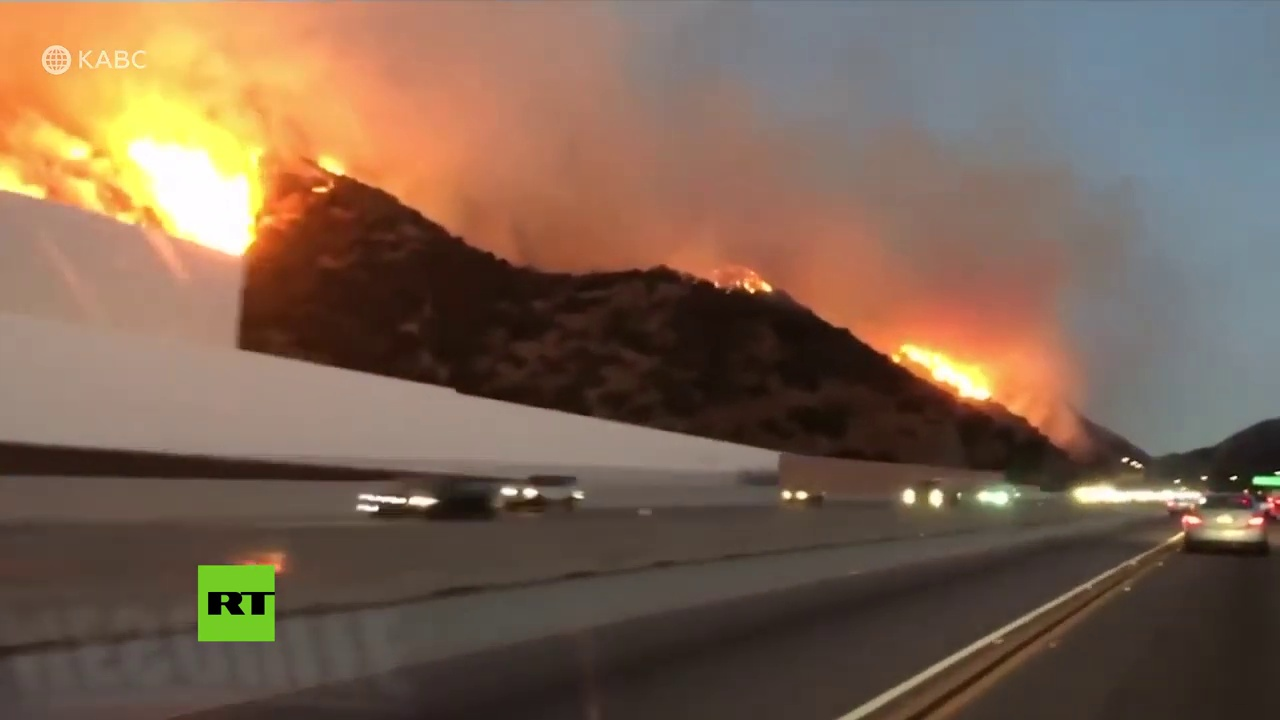
Fire: yes
Smoke: yes